Mary Emma Woolley

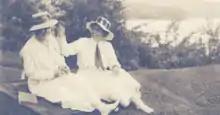
Woolley and Jeannette Augustus Marks

Woolley also managed to devote her time to a number of organizations during her presidency, advocating for social reform of all kinds, including suffrage, pacifism and church matters. She served as the vice president of the American Civil Liberties Union (ACLU) and also worked on U.S. entry into the League of Nations. She also worked with President Herbert Hoover on women's rights and with President Franklin D. Roosevelt on pacifism. She was an early member of the Association of Collegiate Alumnae which later became the American Association of University Women. From 1927-1933, she served as President of AAUW. She gained international recognition after President Hoover appointed her as a delegate to the Conference on Reduction and Limitation of Armaments, which met in Geneva, Switzerland, in 1932.